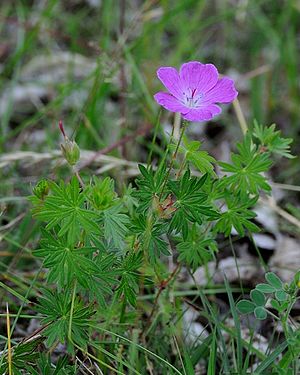
Blodrød storkenæb / Galleri
Blodrød storkenæb er en 15-45 cm høj urt, der vokser på tør, åben bund. Den forvilder sig let fra haver, hvis de rette betingelser er til stede..